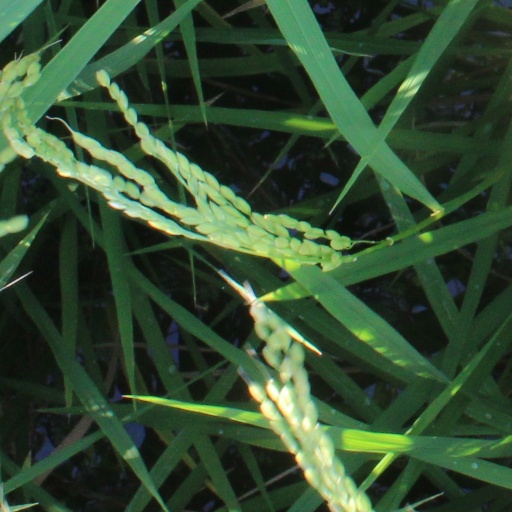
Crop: rice